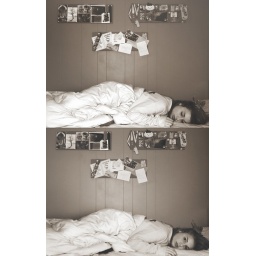
and i must say that the bed shot was slightly inspired by amanda white